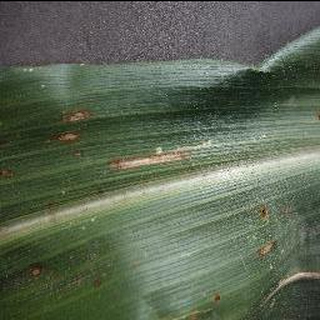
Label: corn_cercospora_leaf_spot